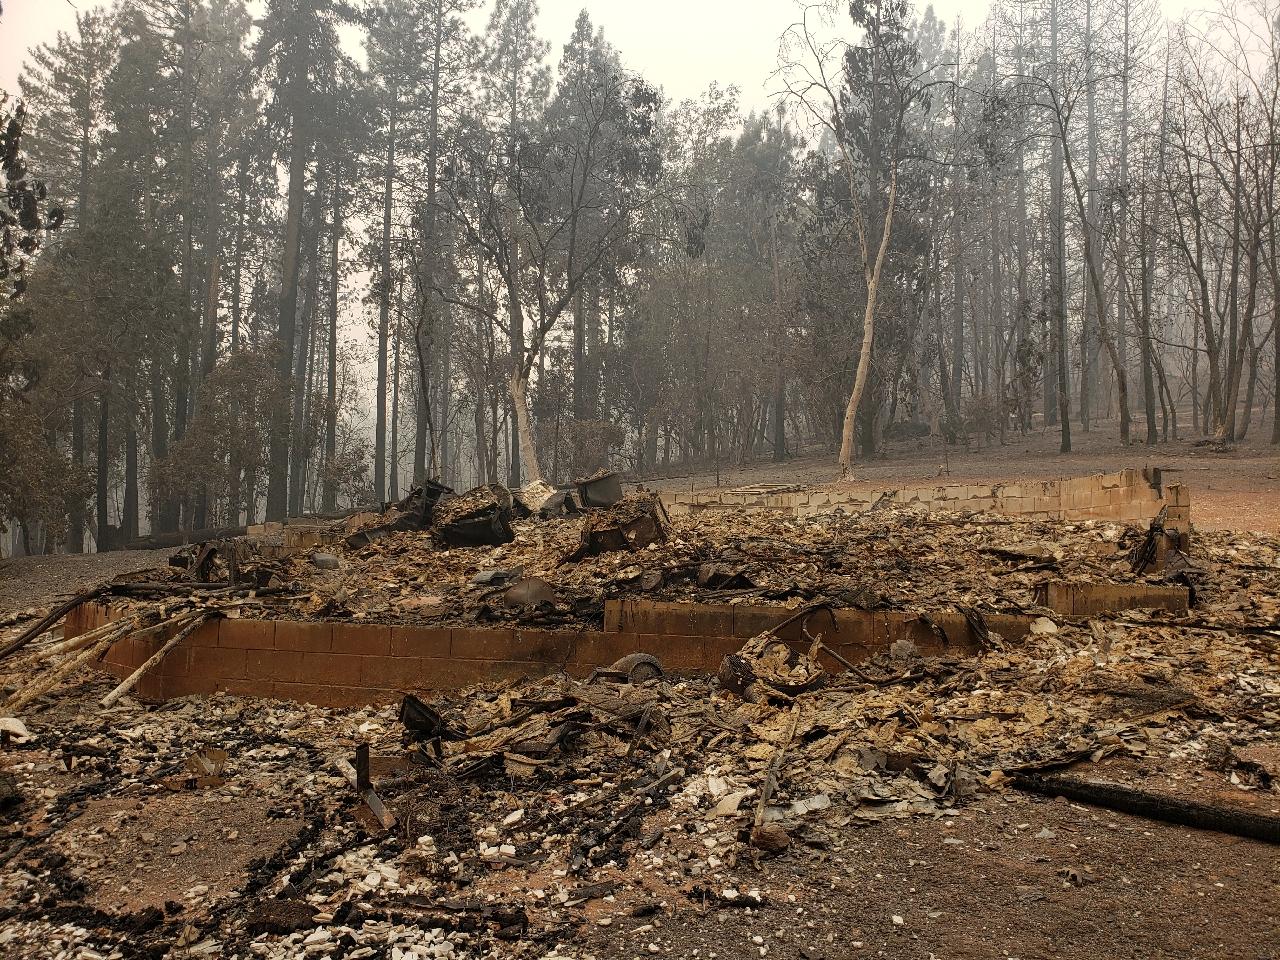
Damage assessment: destroyed